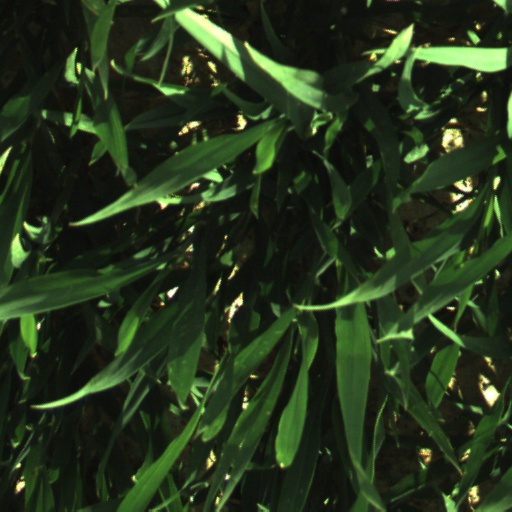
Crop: wheat